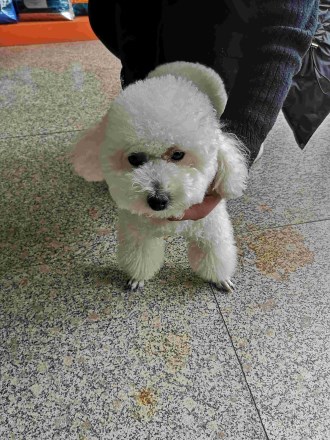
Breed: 3083-n000117-Bichon_Frise